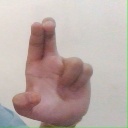
अक्षर: आ